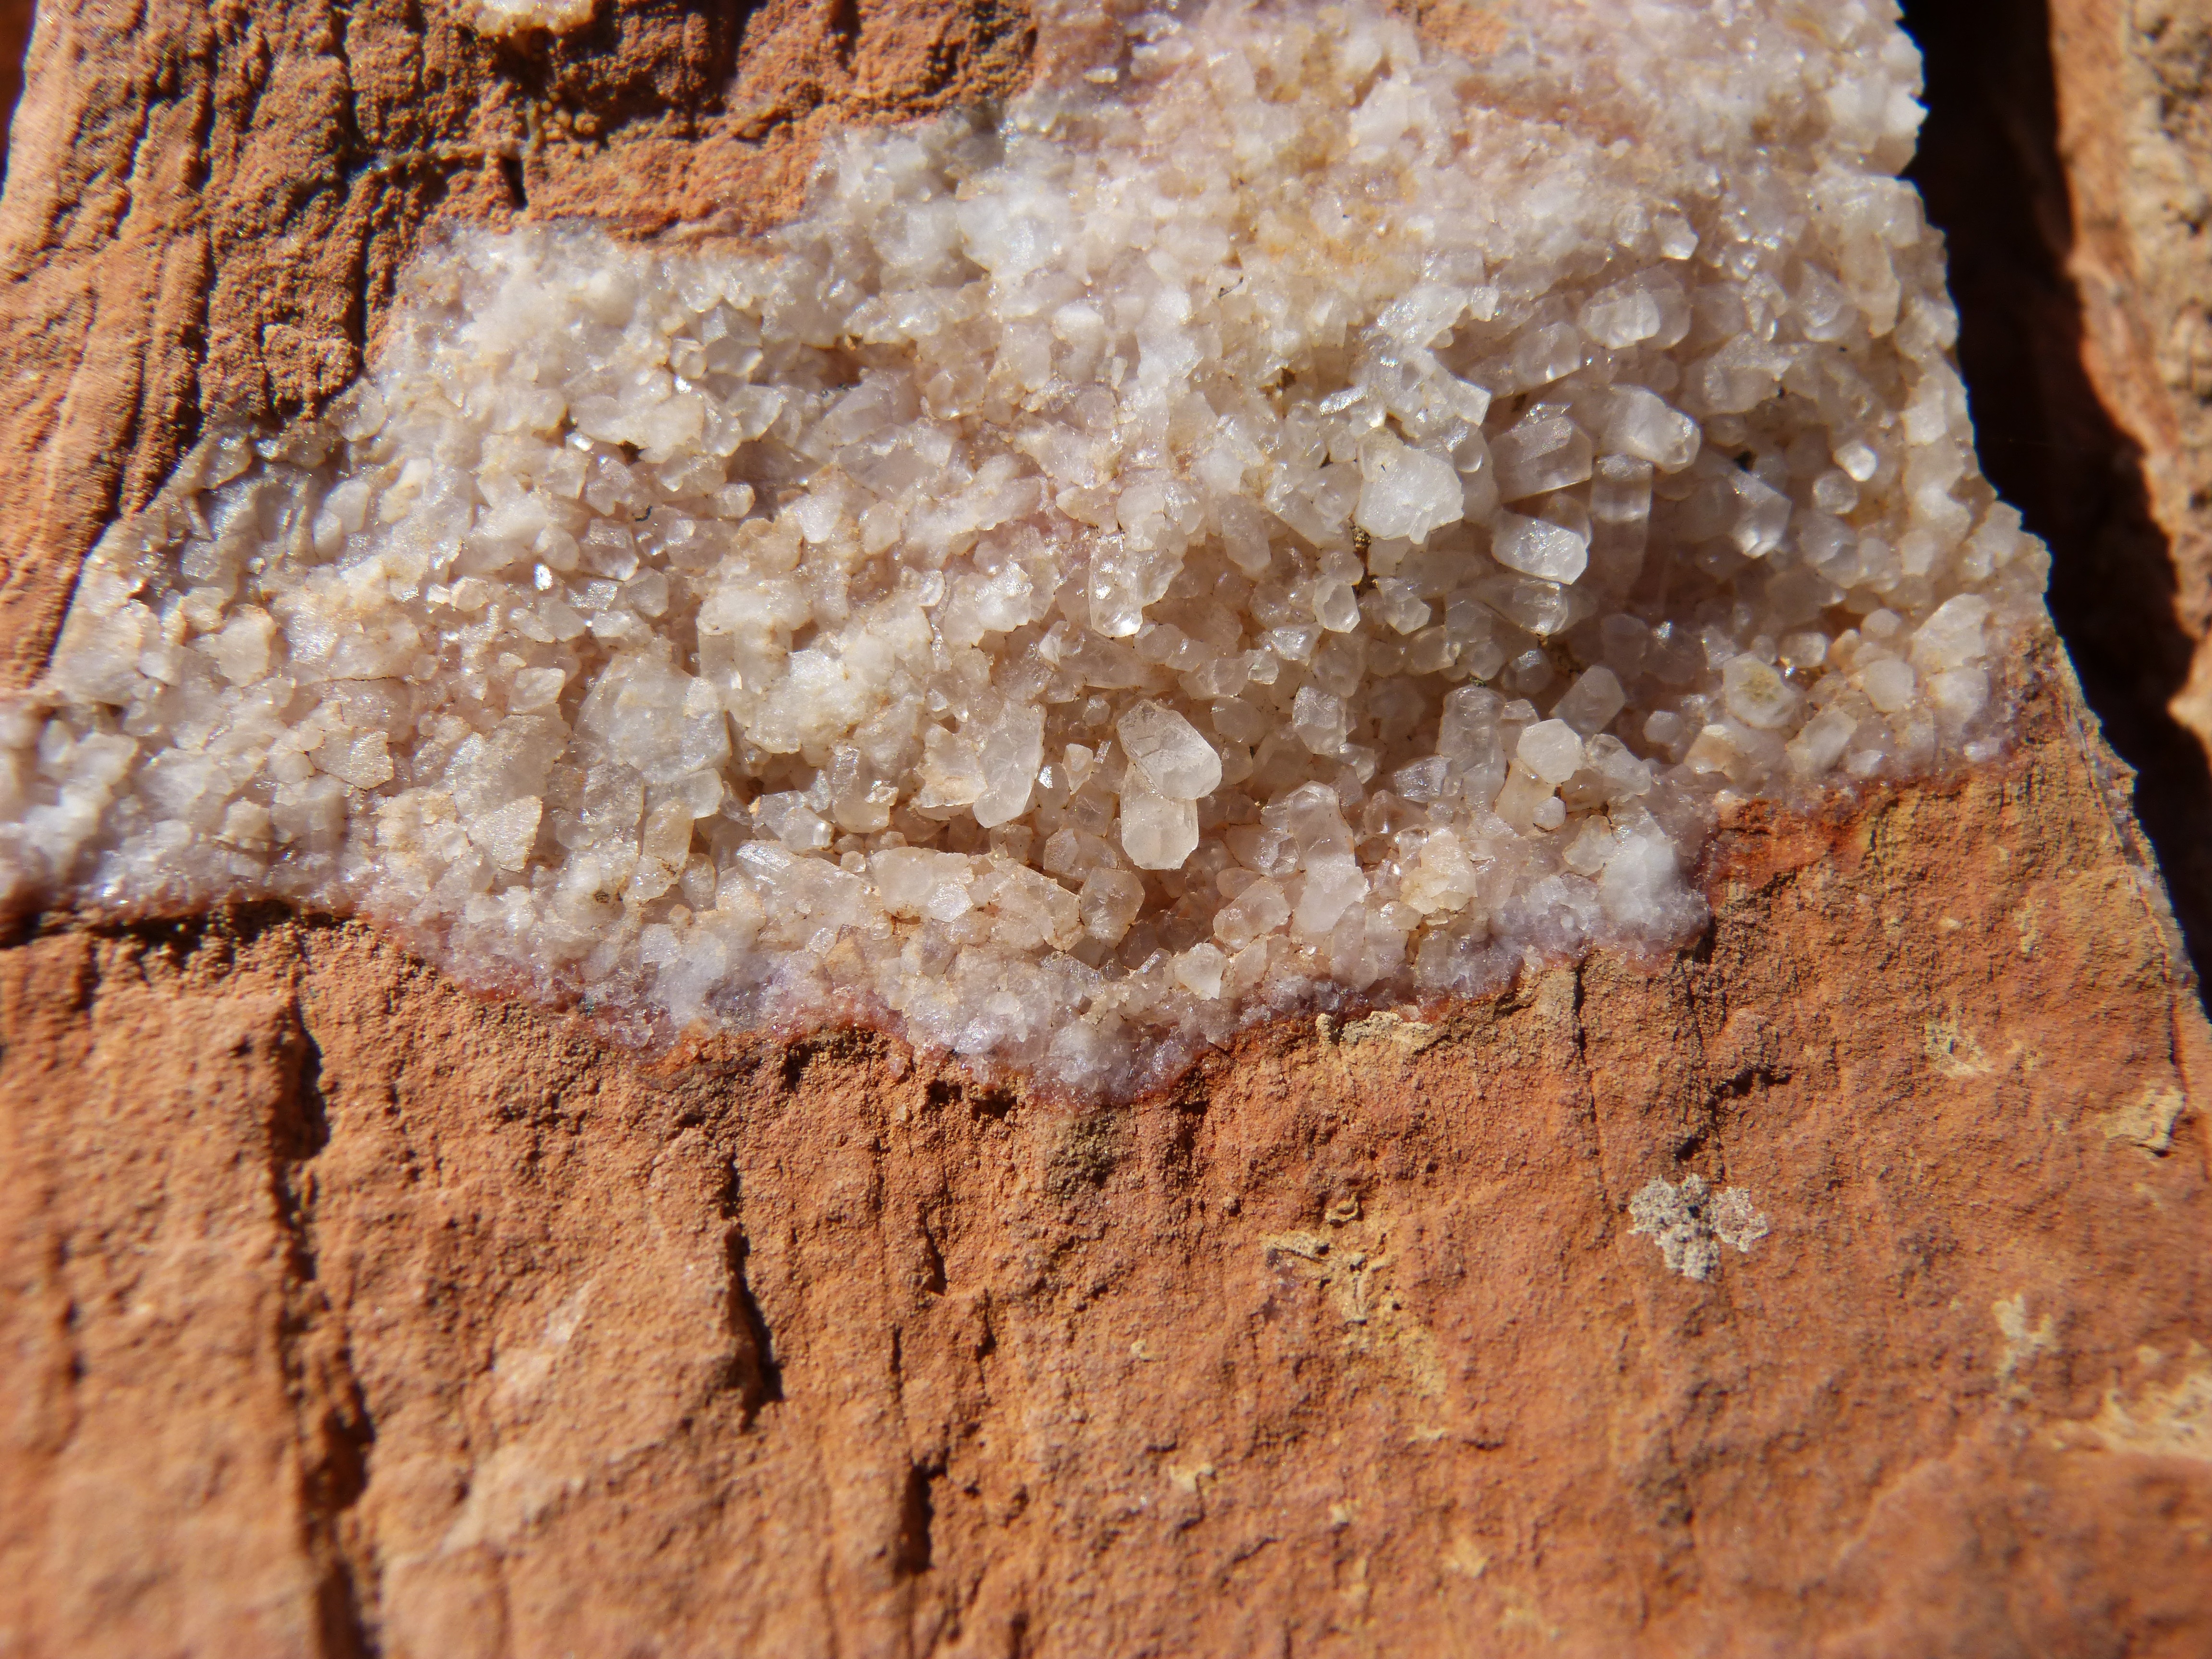
rock, wood, soil, material, close up, geology, minerals, quartz, macro photography, quartz crystals, incrustation